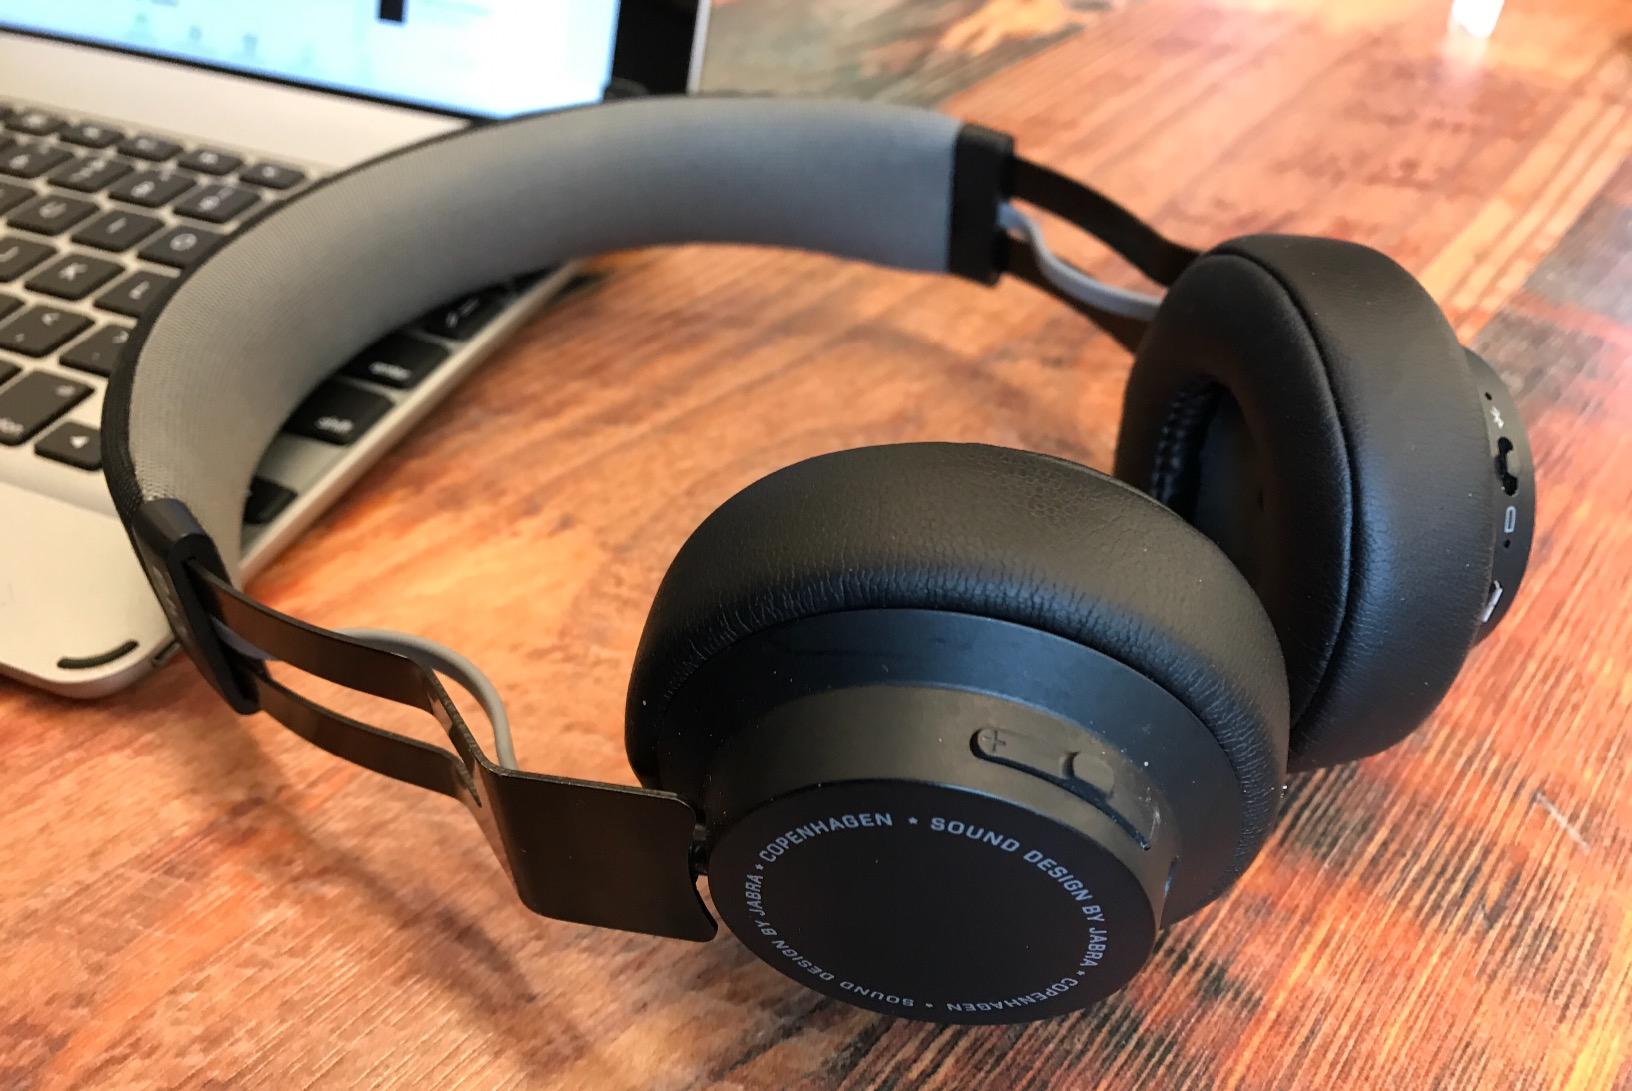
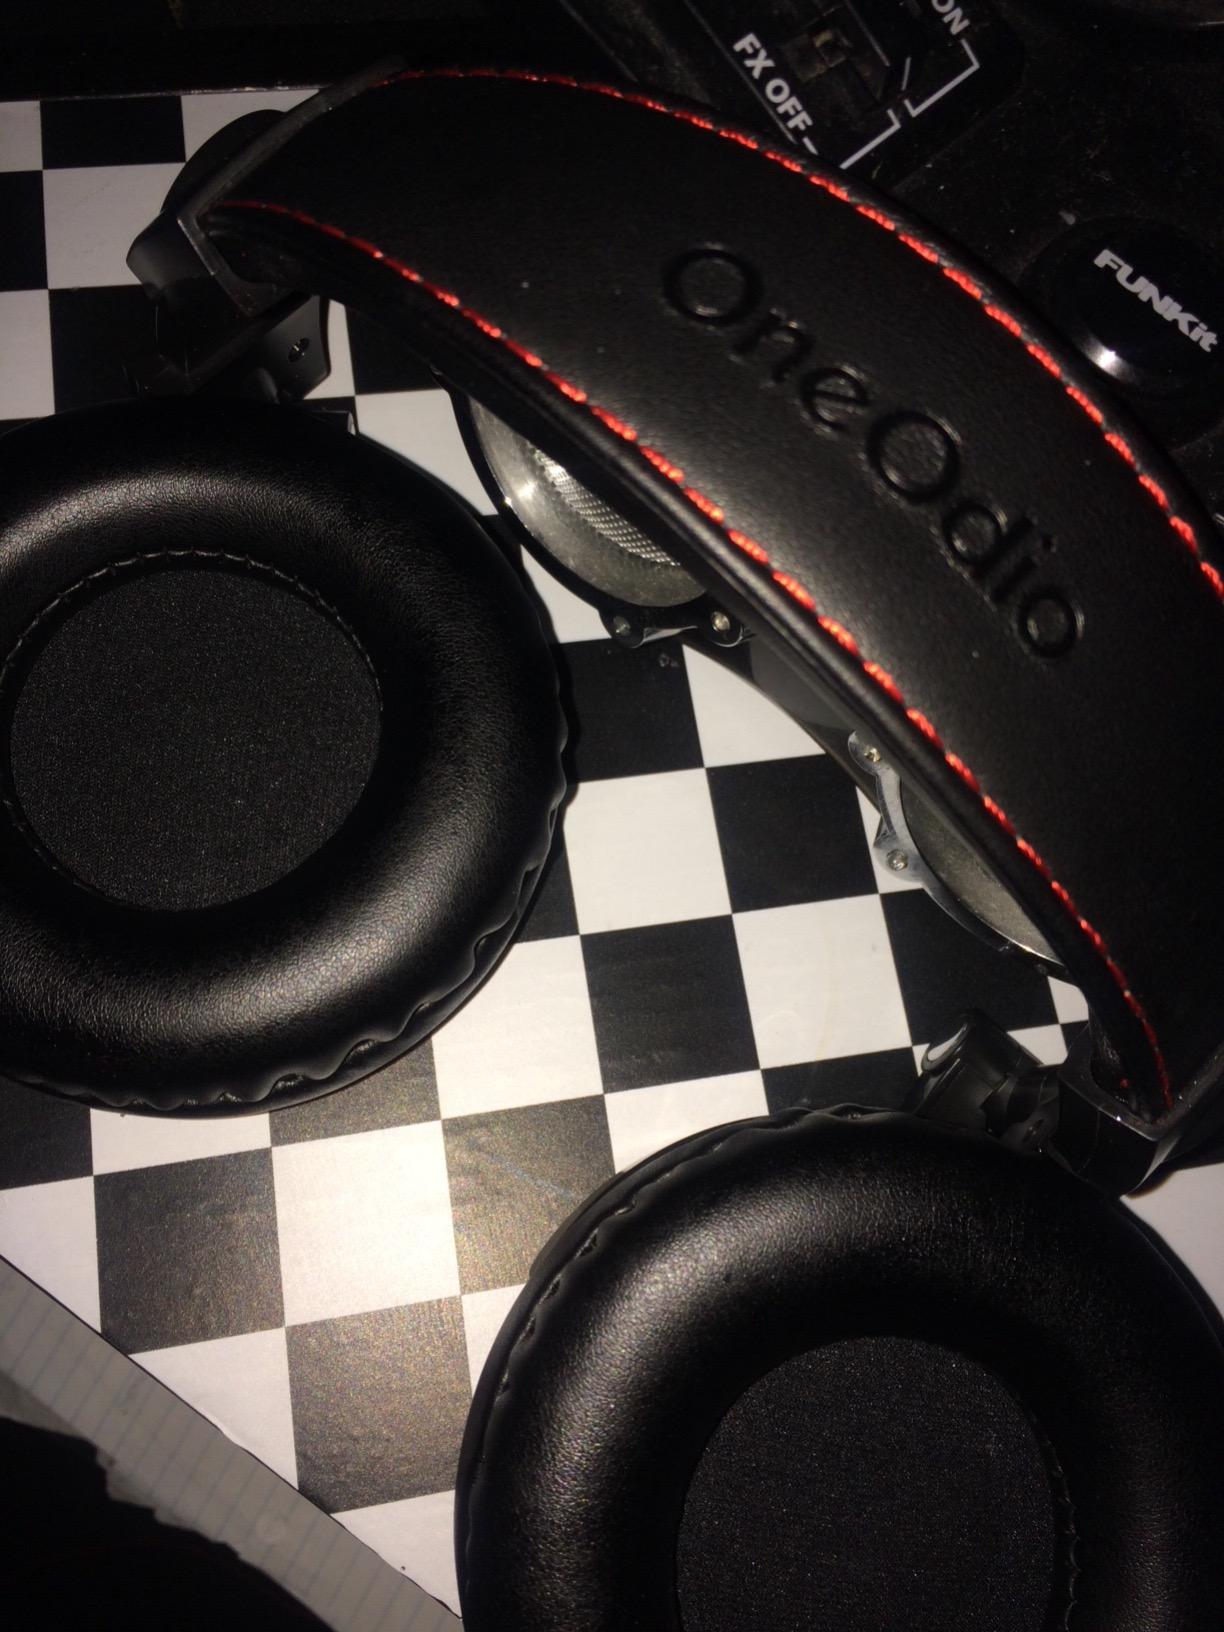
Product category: headphones
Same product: no